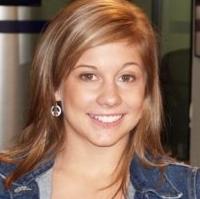
Age: 15